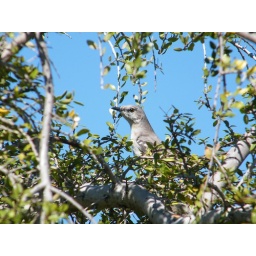
bird in a tree